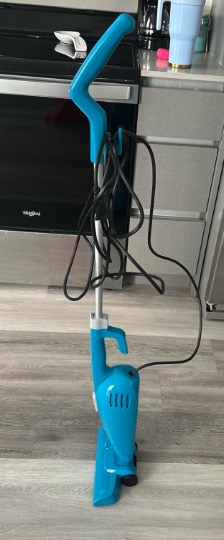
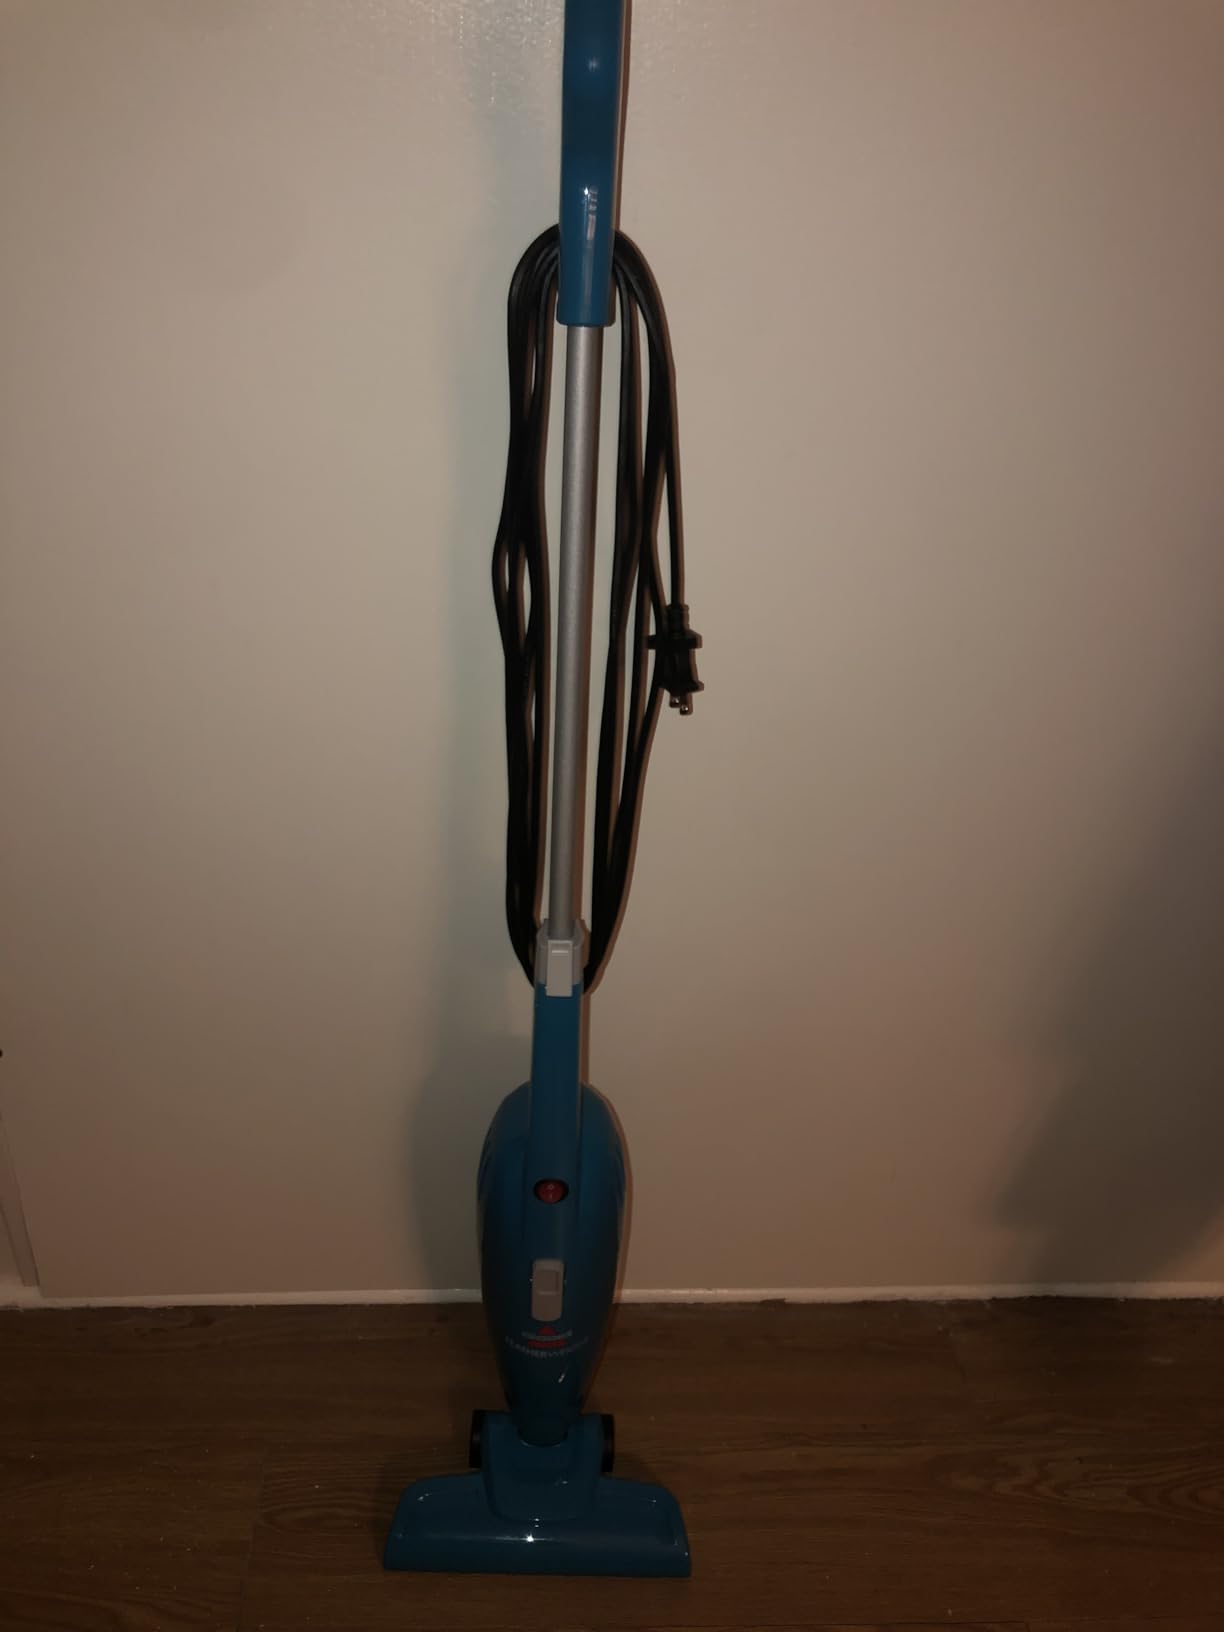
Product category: items_vacuum
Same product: yes